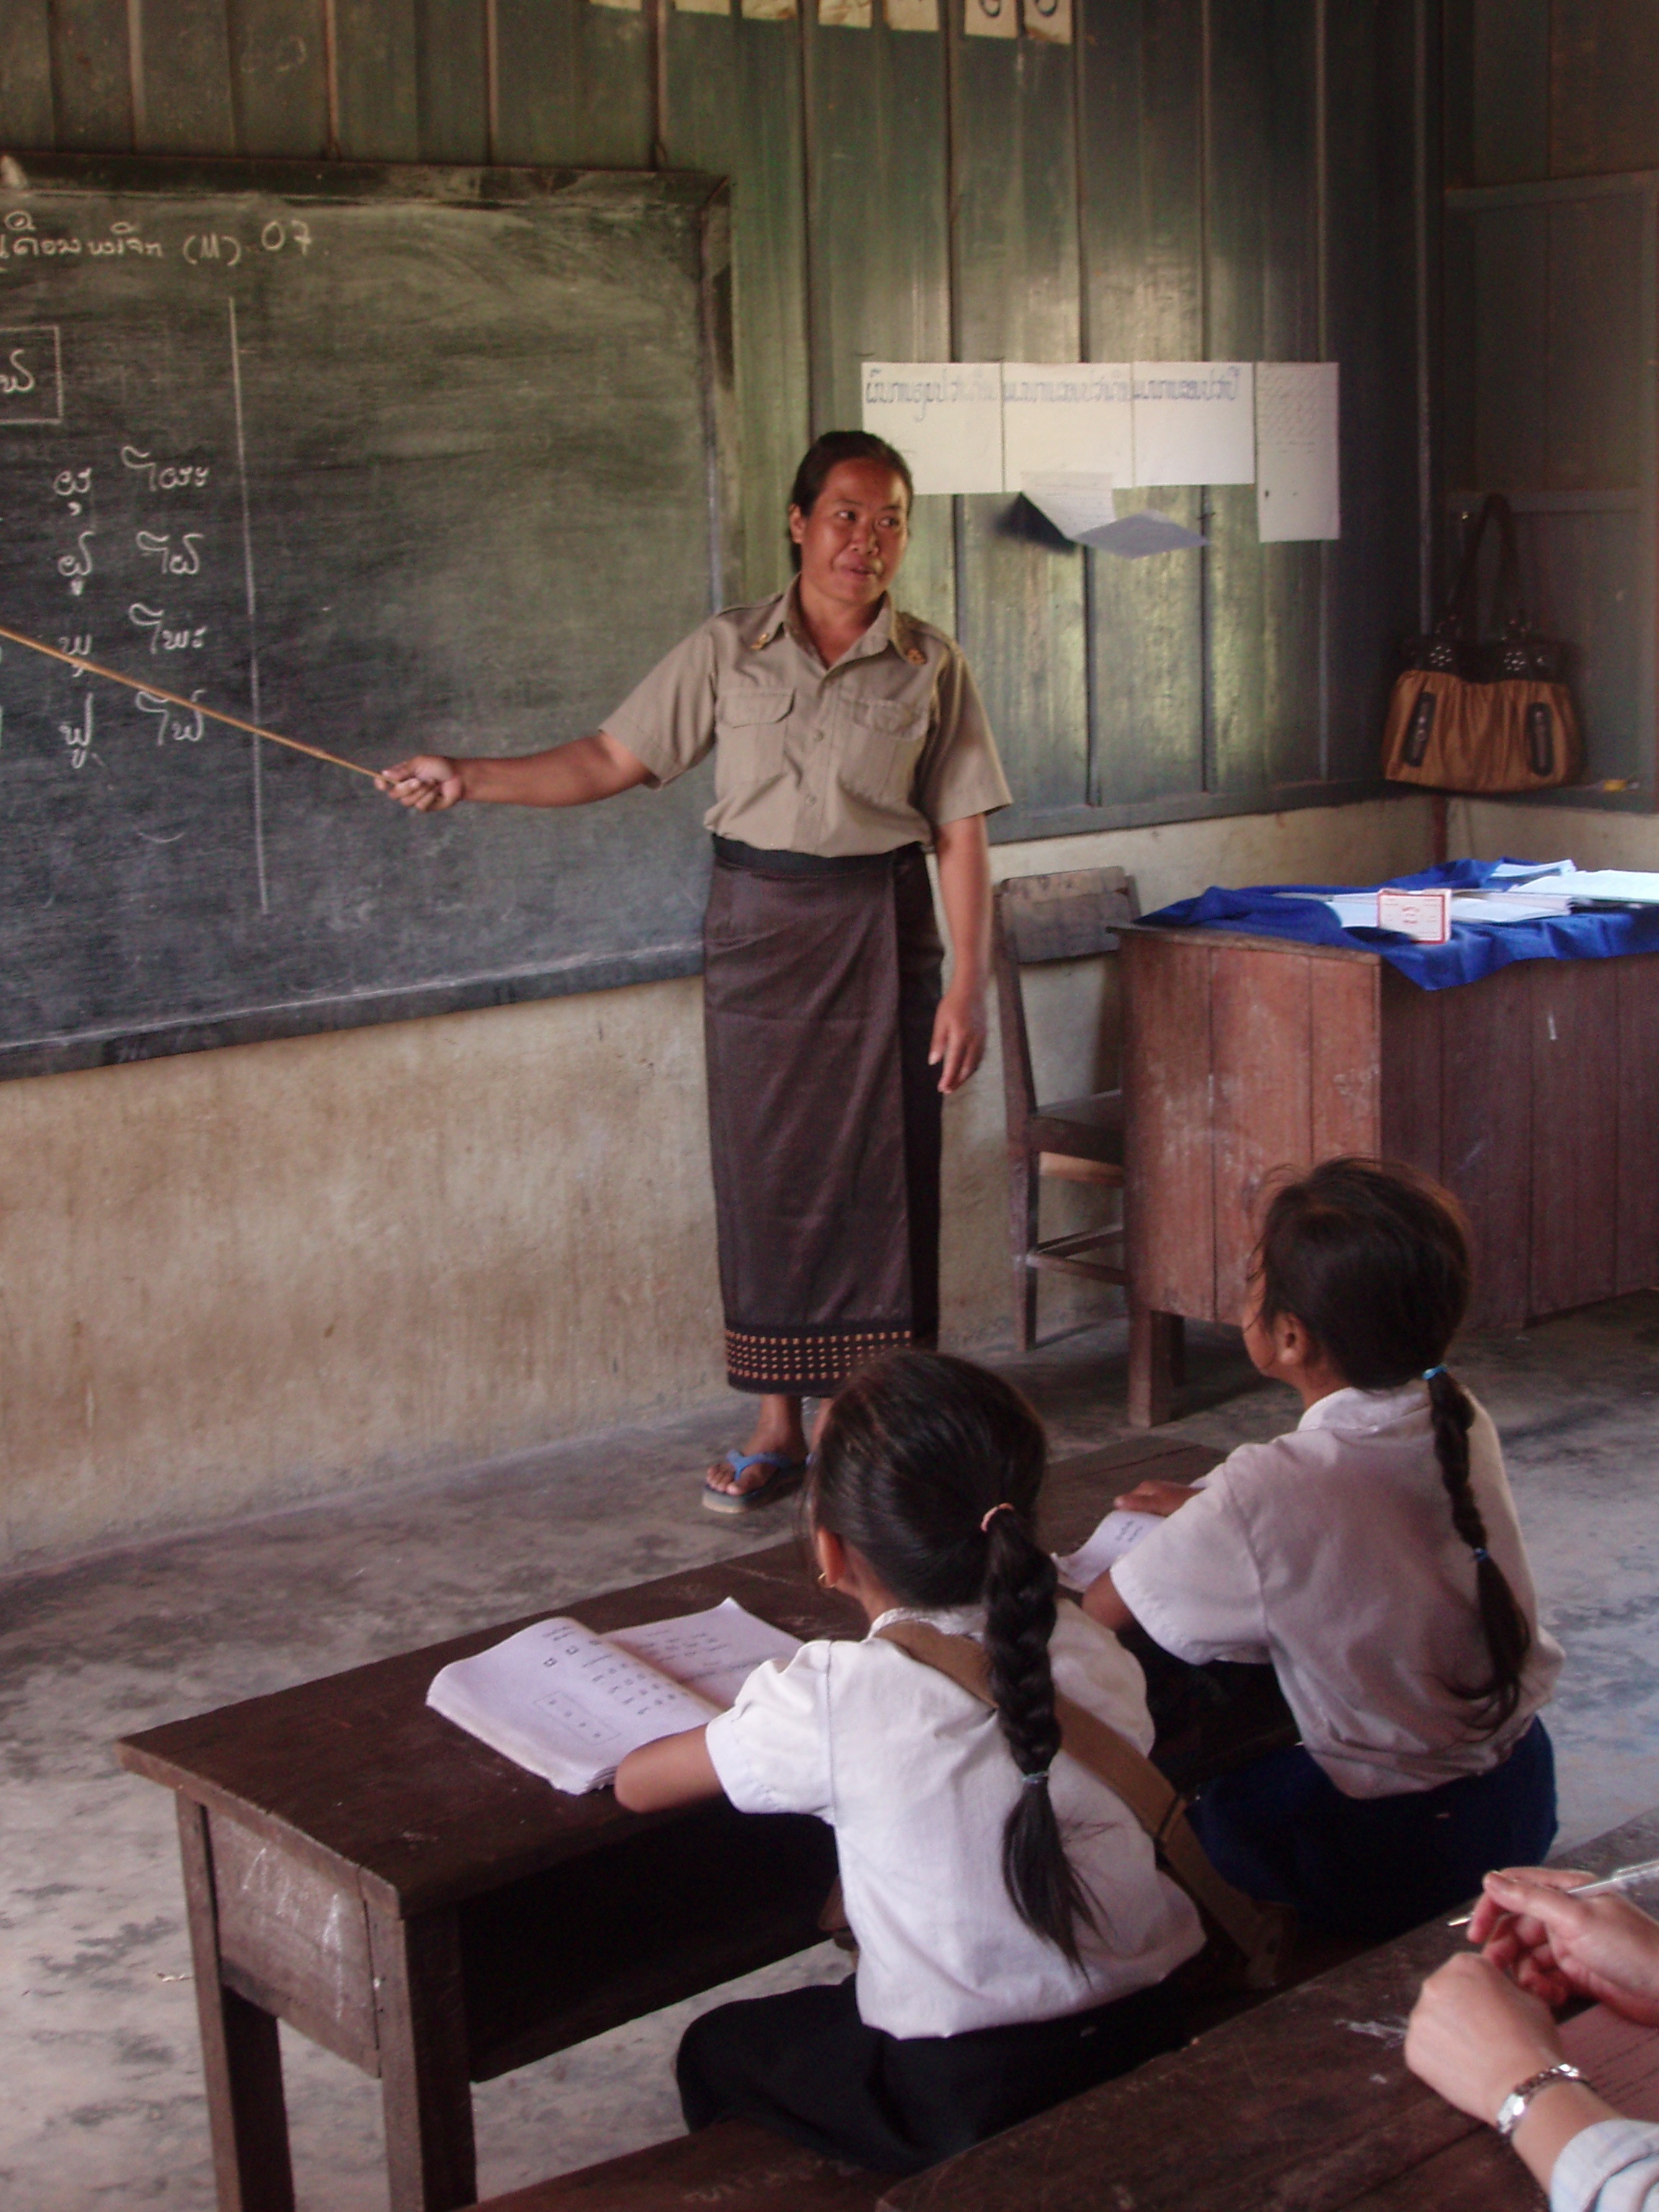
notebook, work, table, book, read, person, group, people, girl, boy, kid, pen, village, young, sitting, office, education, classroom, children, study, students, culture, school, learn, image, learning, kit, information, instruction, laos, teacher, discussion, concentrated, teaching, screenshot, professor, master, rural area, to write, explanation, studies, primary school, succeed, schoolchildren, to study, enrolment, human positions, southern laos, work group